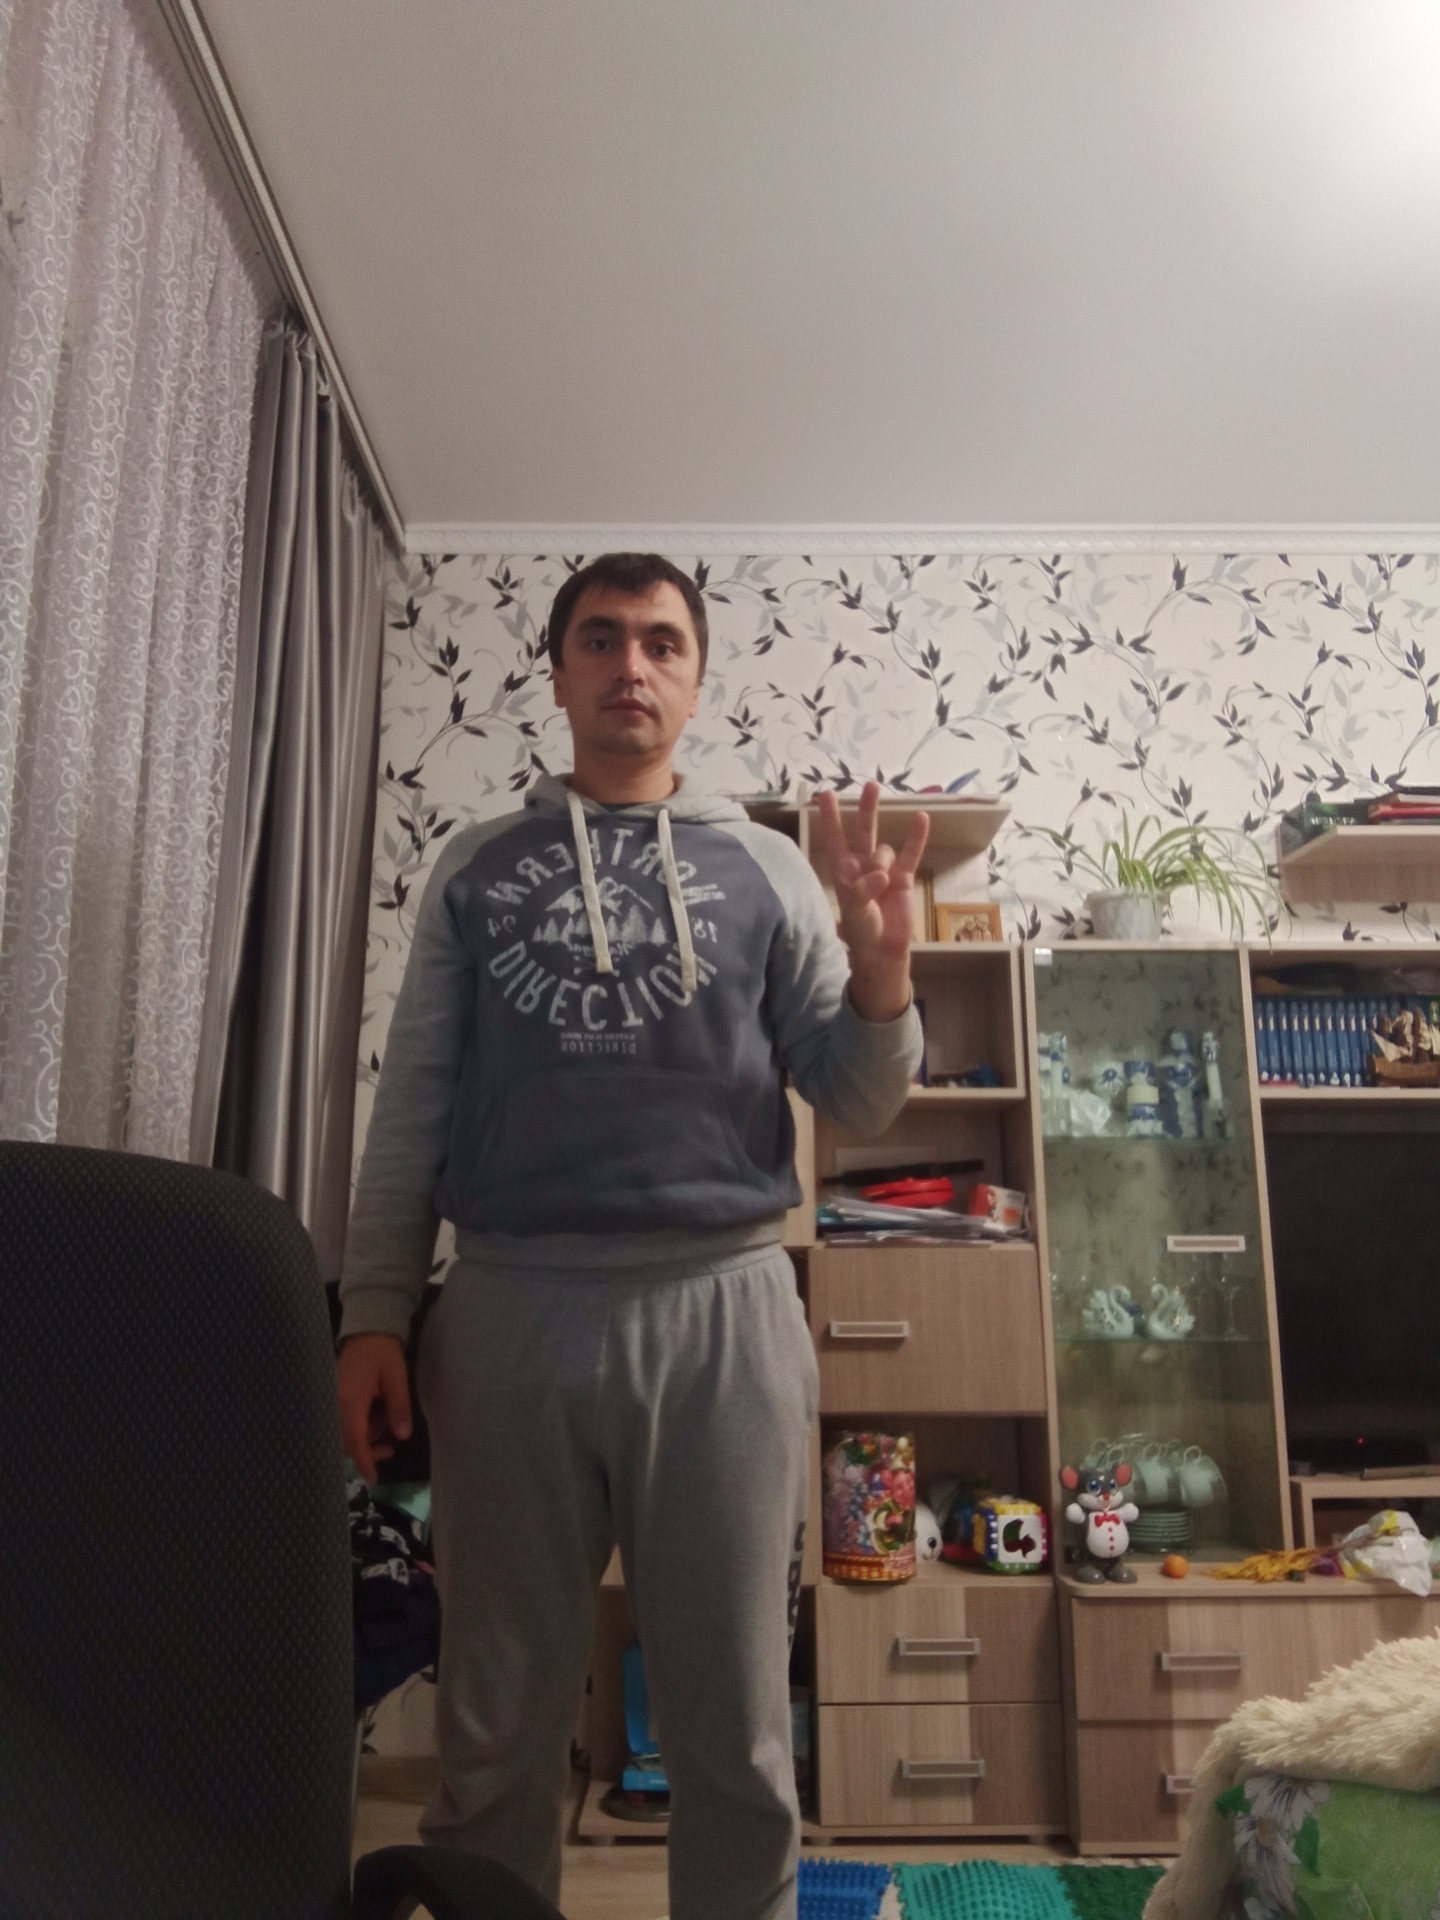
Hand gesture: three3